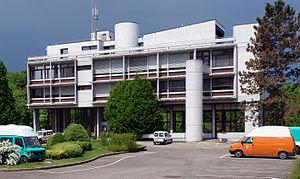
Georges Brera, né le 27 novembre 1919 à Genève et décédé le 25 septembre 2000 à Genève, est un architecte suisse.